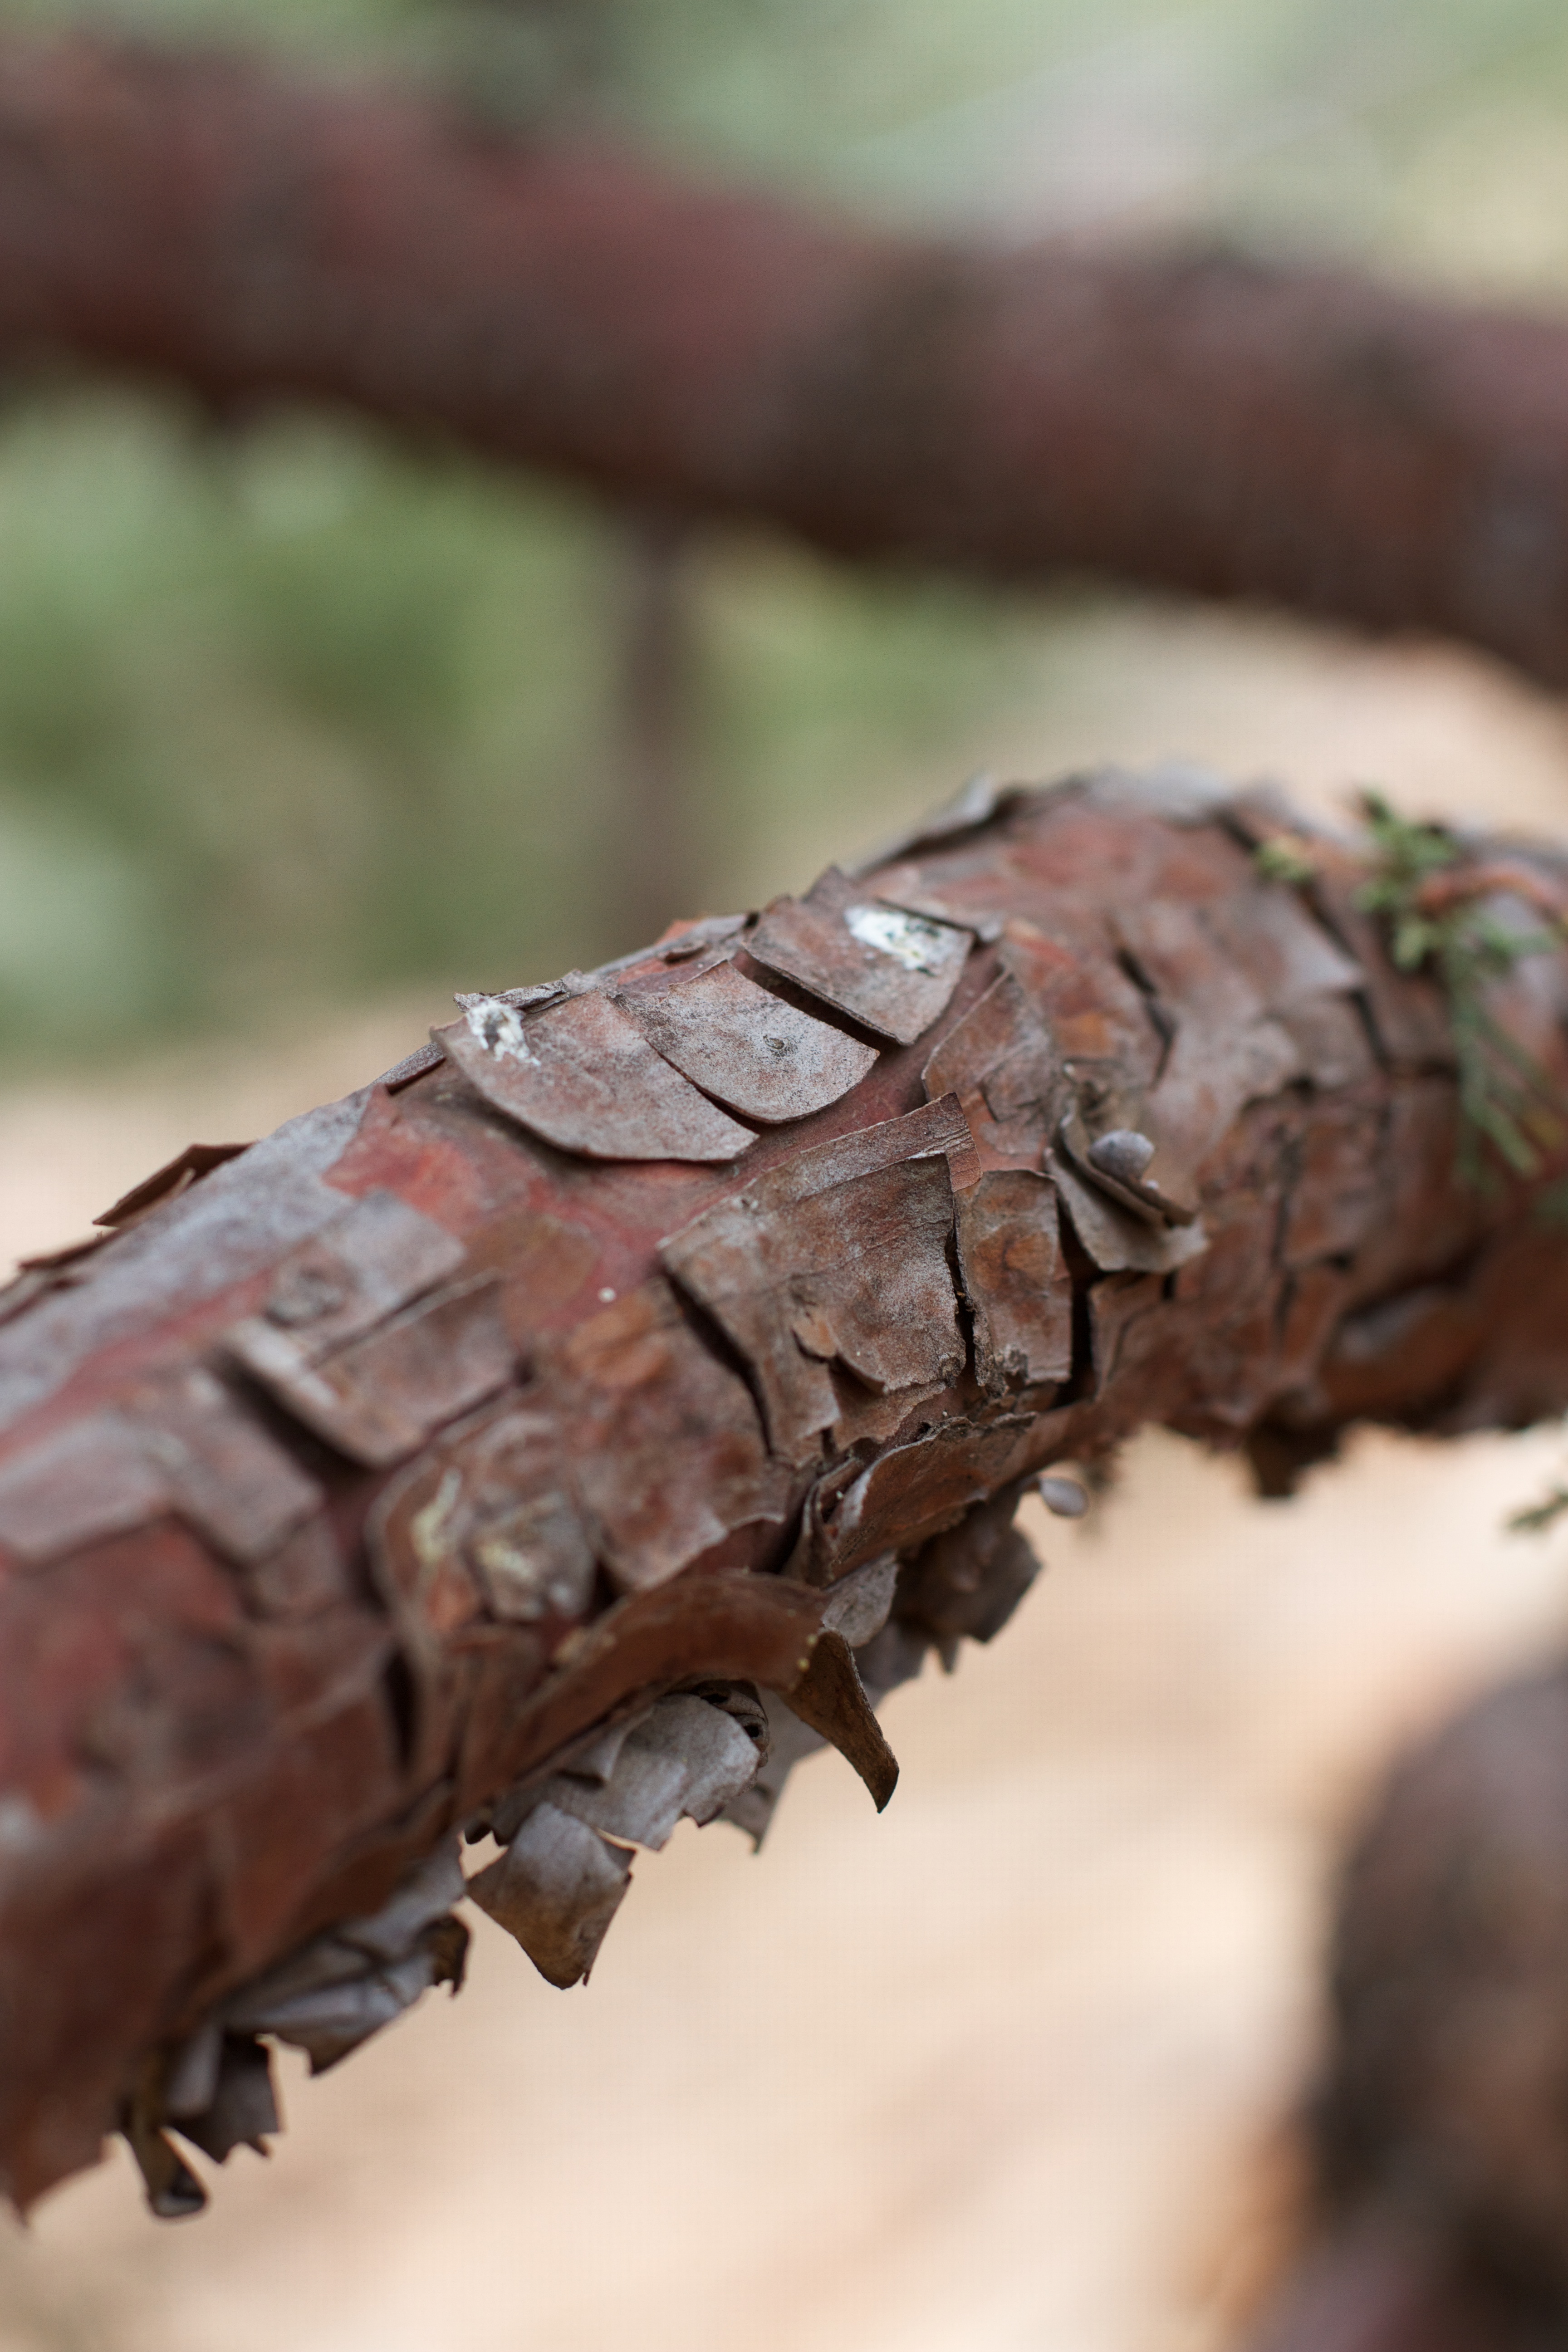
tree, wood, leaf, food, soil, chocolate, dessert, close up, iron, carving, macro photography